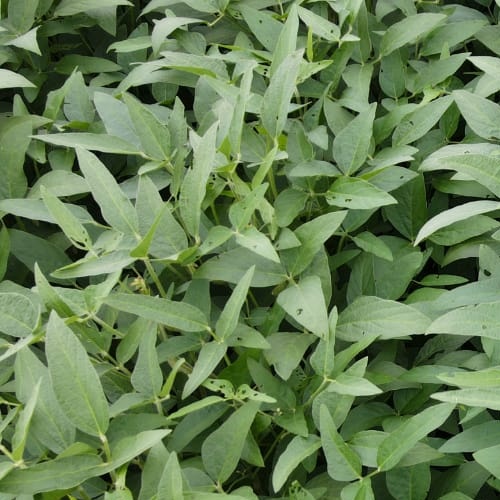
Label: Diabrotica_speciosa